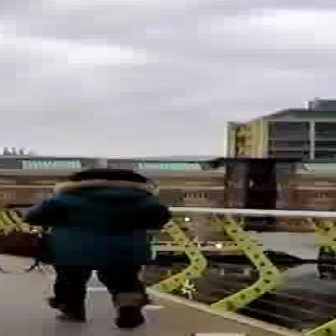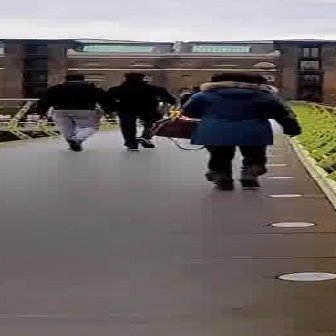
  Please identify the target specified by the bounding box [10,165,172,327] in the first image and locate it in the second image. Return the coordinates in [x_min,y_min,x_max,y_max] format.
Answer: [178,70,299,190]